Scientific racism

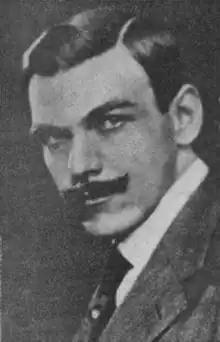
Lothrop Stoddard (1883–1950)

Joseph Deniker's contribution to racist theory was (the Nordic race), a generic, racial-stock descriptor, which the American eugenicist Madison Grant (1865–1937) presented as the white racial engine of world civilization. Having adopted Ripley's three-race European populace model, but disliking the "Teuton" race name, he transliterated into 'the Nordic race', the acme of the concocted racial hierarchy, based upon his racial classification theory, popular in the 1910s and 1920s.